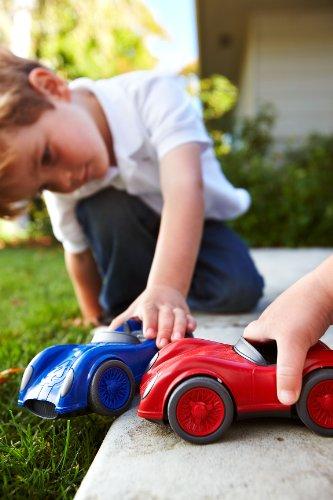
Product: Green Toys Race Car-Pink
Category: Toys & Games | Play Vehicles
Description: Buckle up, because the Green Toys Race Car is ready to roll.
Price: $9.59
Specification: Product Dimensions:         6.2 x 3.5 x 2.2 inches ; 3.52 ounces    |Shipping Weight: 3.5 ounces (View shipping rates and policies)|Domestic Shipping: Item can be shipped within U.S.|International Shipping: This item can be shipped to select countries outside of the U.S.  Learn More|ASIN: B004K6KM9E|UPC: 001910517787 190283009521 746550079133 611267341715 129600382696 699328126723 013313004115 885700791546 731339157096 044953396124 793573714800|Item model number: RACP-1480|    #444    in Play Vehicles    |    #5937    in Pre-Kindergarten Toys